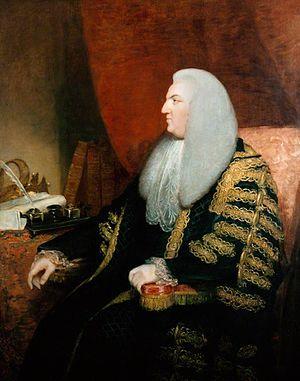
Fletcher Norton, 1ᵉʳ baron Grantley, né le 23 juin 1716 et mort le 1ᵉʳ janvier 1789 à Londres, est un avocat et un homme politique britannique.